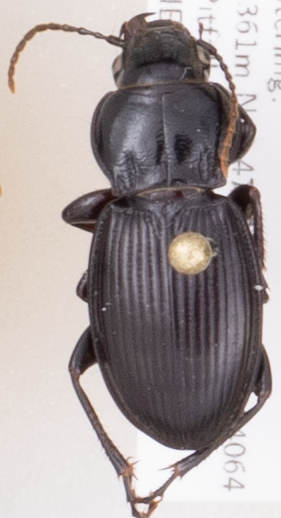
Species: Cyclotrachelus torvus
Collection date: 2018-07-12
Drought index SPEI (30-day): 0.792
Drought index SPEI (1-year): -0.33
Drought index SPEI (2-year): -0.418